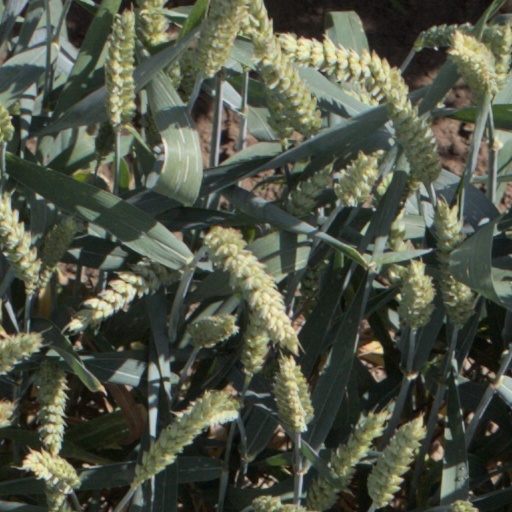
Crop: wheat